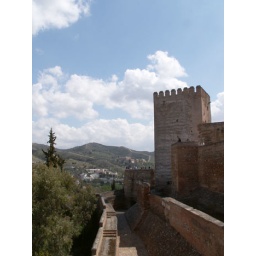
Another tower with the Sierras and clouds in the backround, The Alhambra, Granada, Spain, 4/27/07